Paul Gauguin

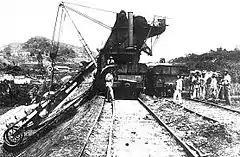
Early French construction on the Panama Canal, 1886

Under the influence of folk art and Japanese prints, Gauguin's work evolved towards Cloisonnism, a style given its name by the critic Édouard Dujardin to describe Émile Bernard's method of painting with flat areas of colour and bold outlines, which reminded Dujardin of the Medieval cloisonné enameling technique. Gauguin was very appreciative of Bernard's art and of his daring with the employment of a style which suited Gauguin in his quest to express the essence of the objects in his art.